Crocodilia

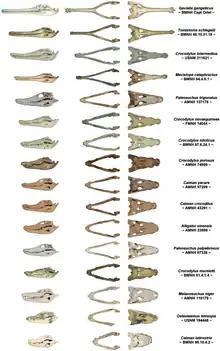
Range of skull shape in extant crocodilians, from narrow to broad-snouted

Recent molecular studies using DNA sequencing of living crocodilians have rejected the distinct group Brevirostres; the long-snouted gavialids are more closely related to crocodiles than to alligators, and the new grouping of gavialids and crocodiles is named Longirostres.